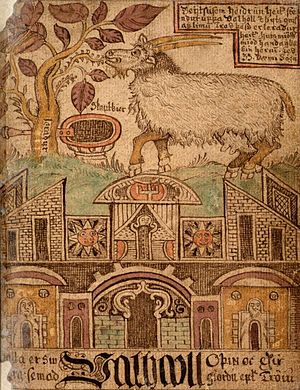
Heidrun
Heidrun på Valhallas tag.
Heidrun er i nordisk mytologi en ged, der bor på taget af Valhalla. Hun sladrer om alverdens begivenheder med egernet Ratatosk, budbringeren, der holder til på asken Yggdrasil.